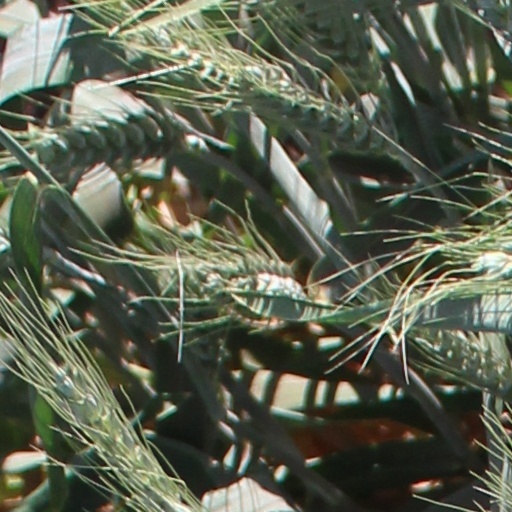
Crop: wheat